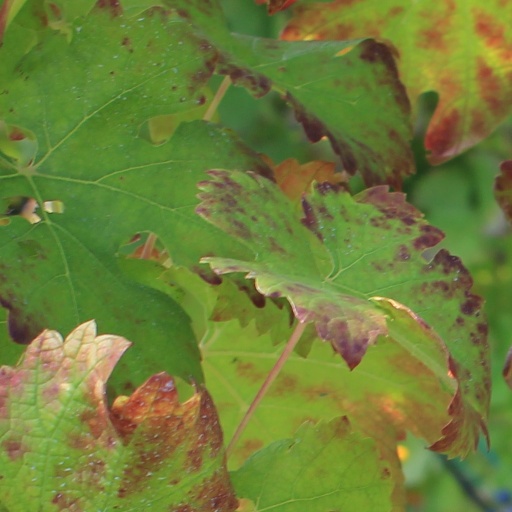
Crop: grape